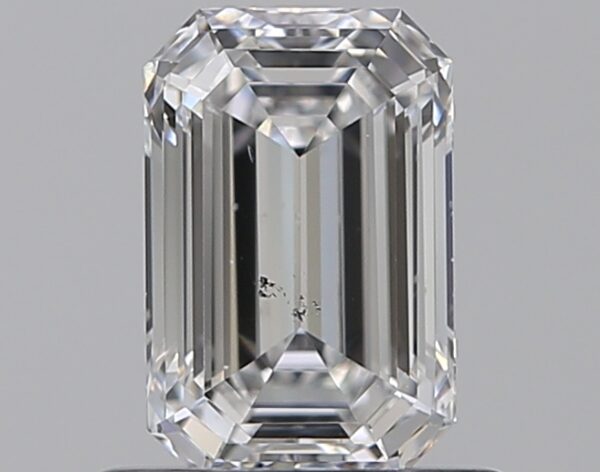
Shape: emerald
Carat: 0.7
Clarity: SI1
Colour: D
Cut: EX
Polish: EX
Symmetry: VG
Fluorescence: N
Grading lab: GIA
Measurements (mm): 6.36 x 4.15 x 2.75